Beliefs and practices of the Church of Jesus Christ of Latter-day Saints

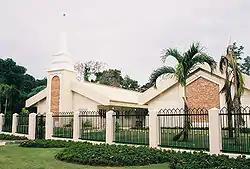
Latter-day Saint chapel in Puerto Princesa, Philippines

The church also provides ritual services at its temples, which are open only to members of the appropriate age who meet standards of orthodoxy and worthiness. Members are encouraged to attend the temples regularly, where they usually participate in the endowment, sealing, washing and anointing, and other ordinances, most often by proxy for the dead.